Old Trafford

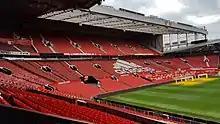
The East Stand as seen from the Sir Alex Ferguson Stand (North Stand)

Opposite the Sir Alex Ferguson Stand is the Sir Bobby Charlton Stand, formerly Old Trafford's main stand and previously known as the South Stand. Although only a single-tiered stand, the Sir Bobby Charlton Stand contains most of the ground's executive suites, and also plays host to any VIPs who may come to watch the match. Members of the media are seated in the middle of the Upper South Stand to give them the best view of the match. The television gantry is also in the Sir Bobby Charlton Stand, so the Sir Bobby Charlton Stand is the one that gets shown on television least often. Television studios are located at either end of the Sir Bobby Charlton Stand, with the club's in-house television station, MUTV, in the East studio and other television stations, such as the BBC and Sky, in the West studio.